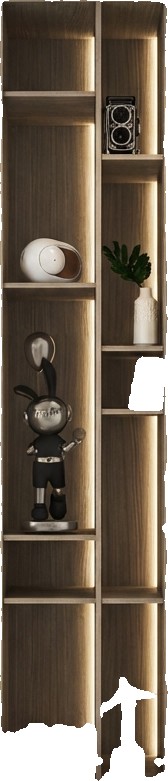
Surface category: cabinetry